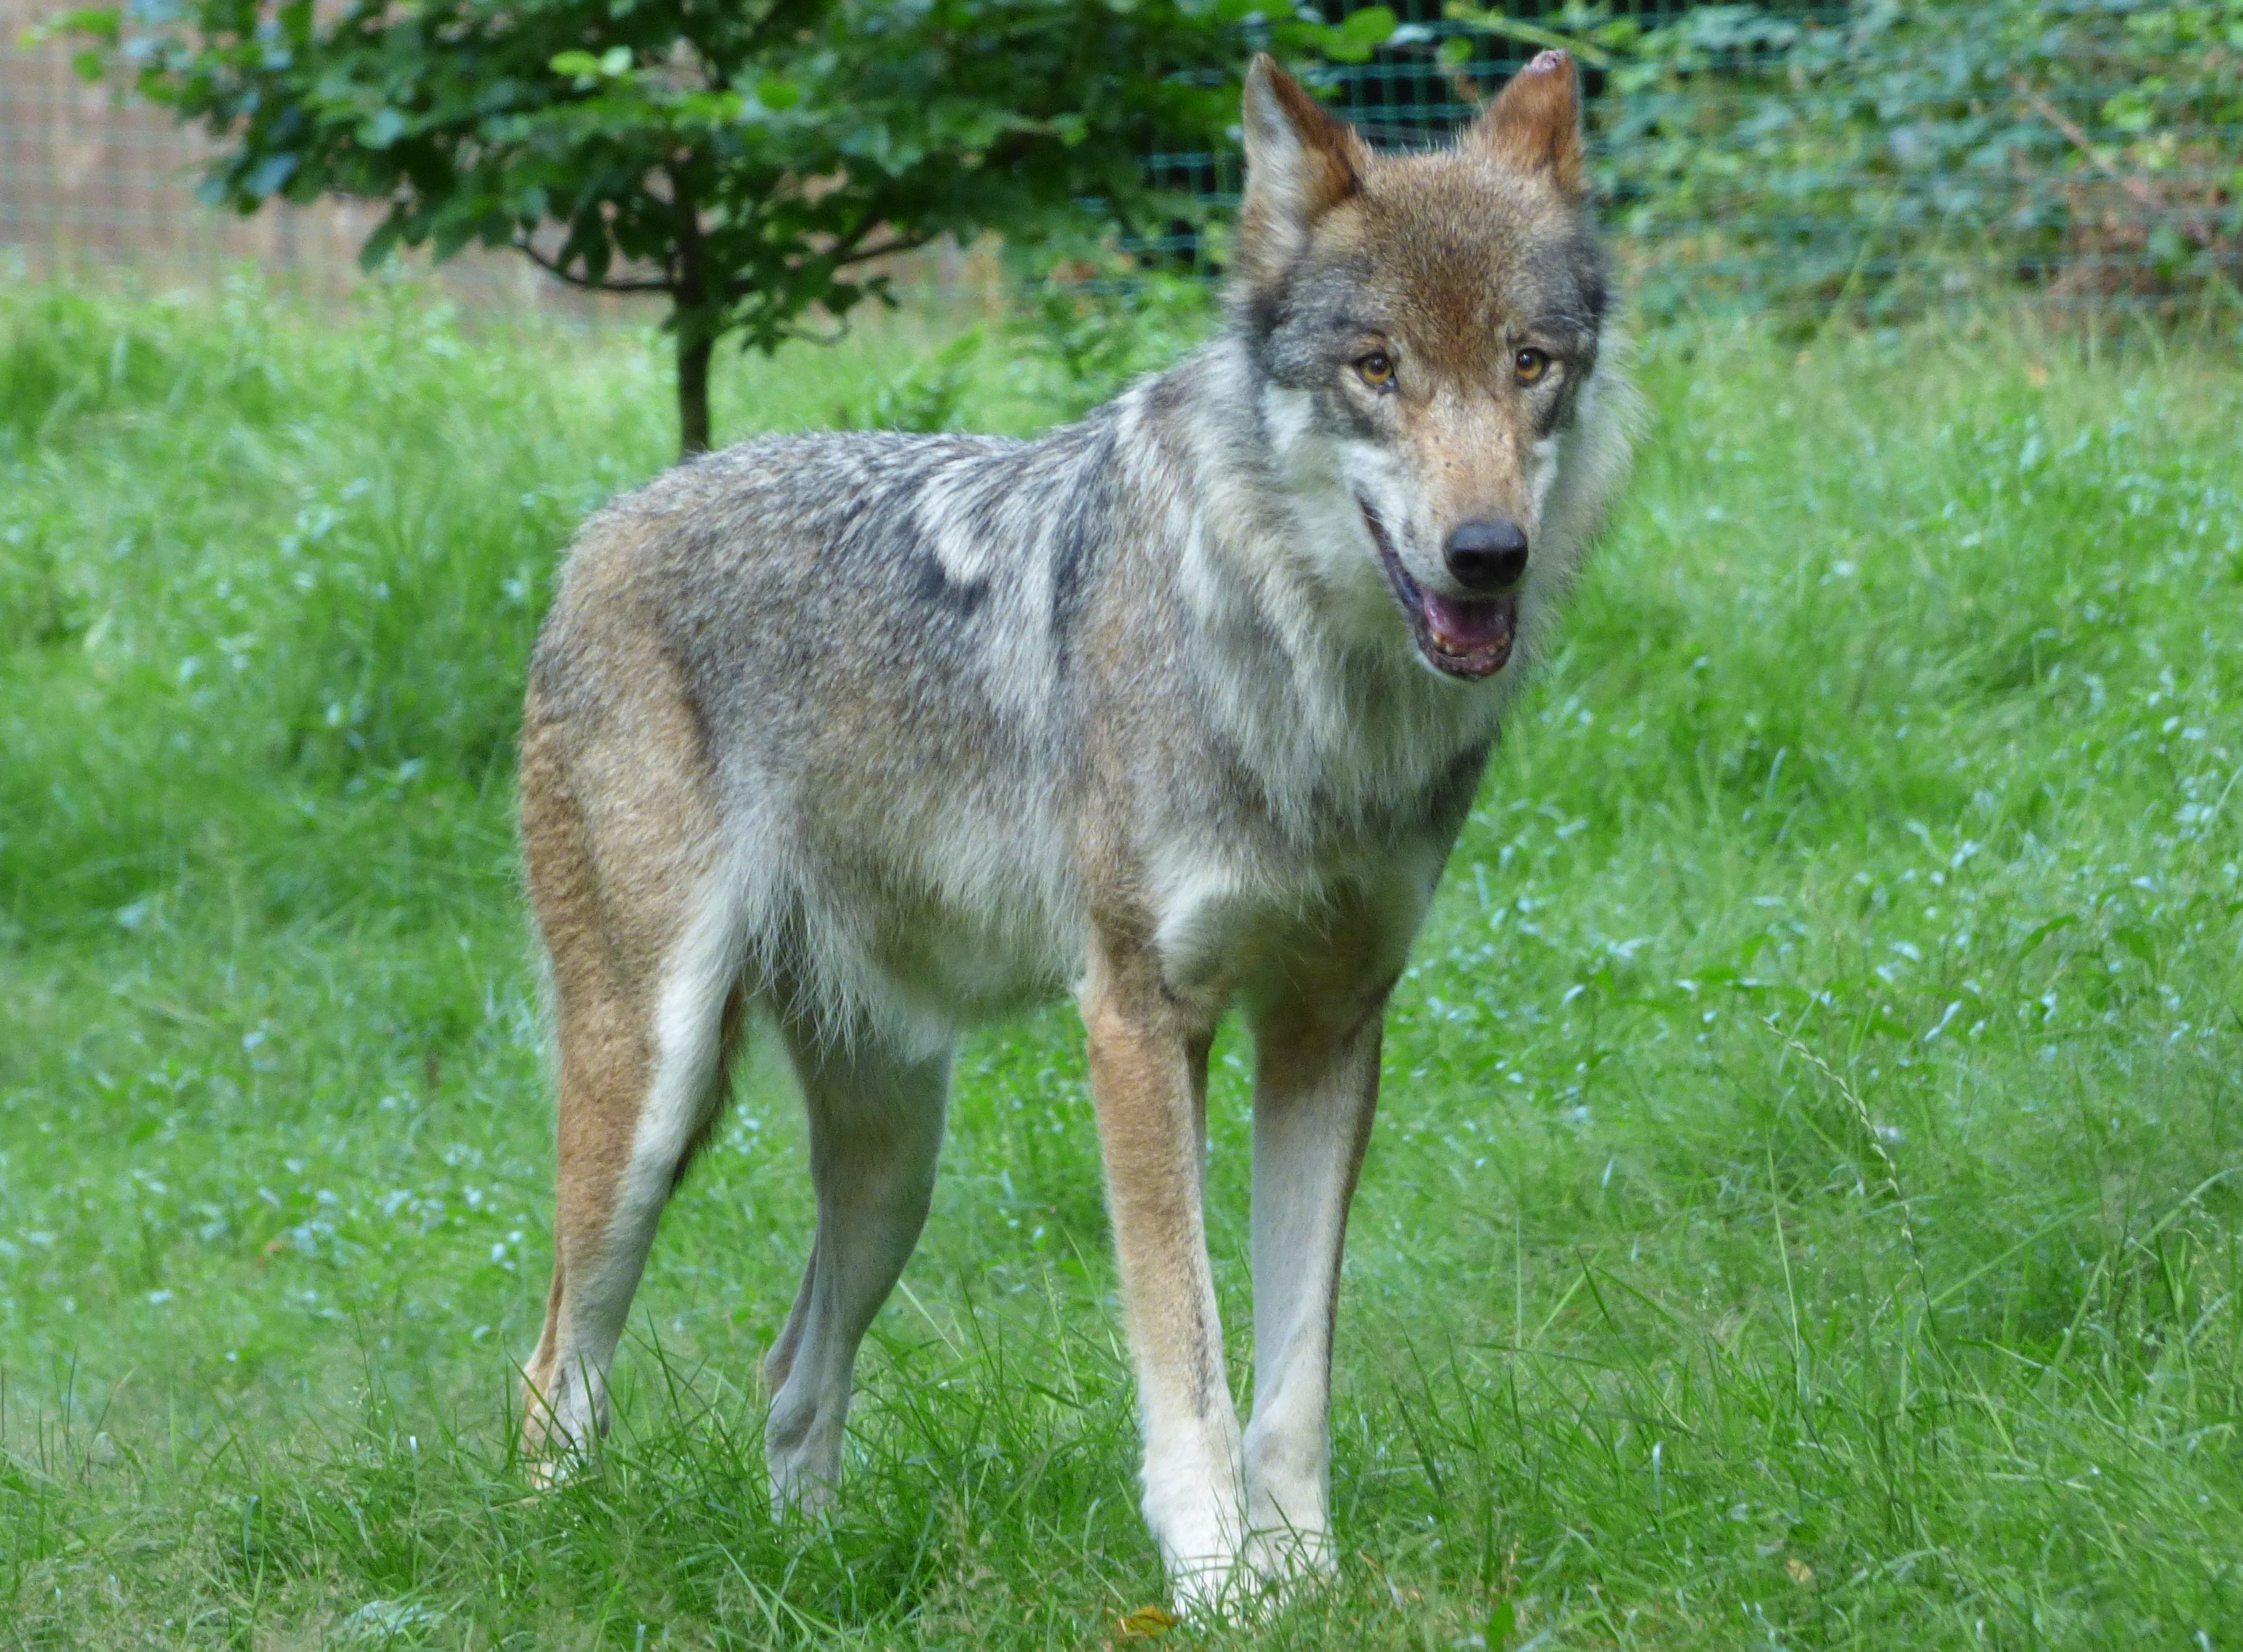
nature, animal, wildlife, wild, zoo, mammal, wolf, predator, coyote, fauna, wild animal, free, vertebrate, animal world, lupus, wildlife park, pack animal, jackal, shikoku, dog like mammal, red wolf, kit fox, saarloos wolfdog, wolfdog, czechoslovakian wolfdog, carnivoran, dog breed group, greenland dog, east siberian laika, west siberian laika, canis lupus tundrarum, tamaskan dog, northern inuit dog, native american indian dog, dhole, tervuren